Barkla (crater)

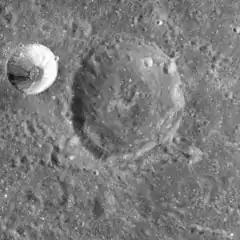
Barkla (upper center) from Apollo 15. The smaller, brighter crater at upper left is Langrenus M. "NASA photo".

Barkla is a lunar impact crater that lies near the eastern limb of the Moon. It is located to the east of the prominent crater Langrenus, and was formerly designated Langrenus A before being renamed by the IAU in 1979. Due east of Barkla is Kapteyn, a formation only slightly larger with a similar size. Southwest of Barkla is the crater Lamé.